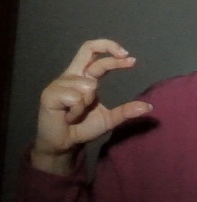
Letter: thal